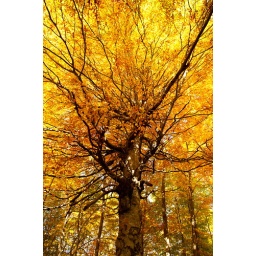
the beauty of autumn depicted in a single tree in the mountain of paggaion,Greece